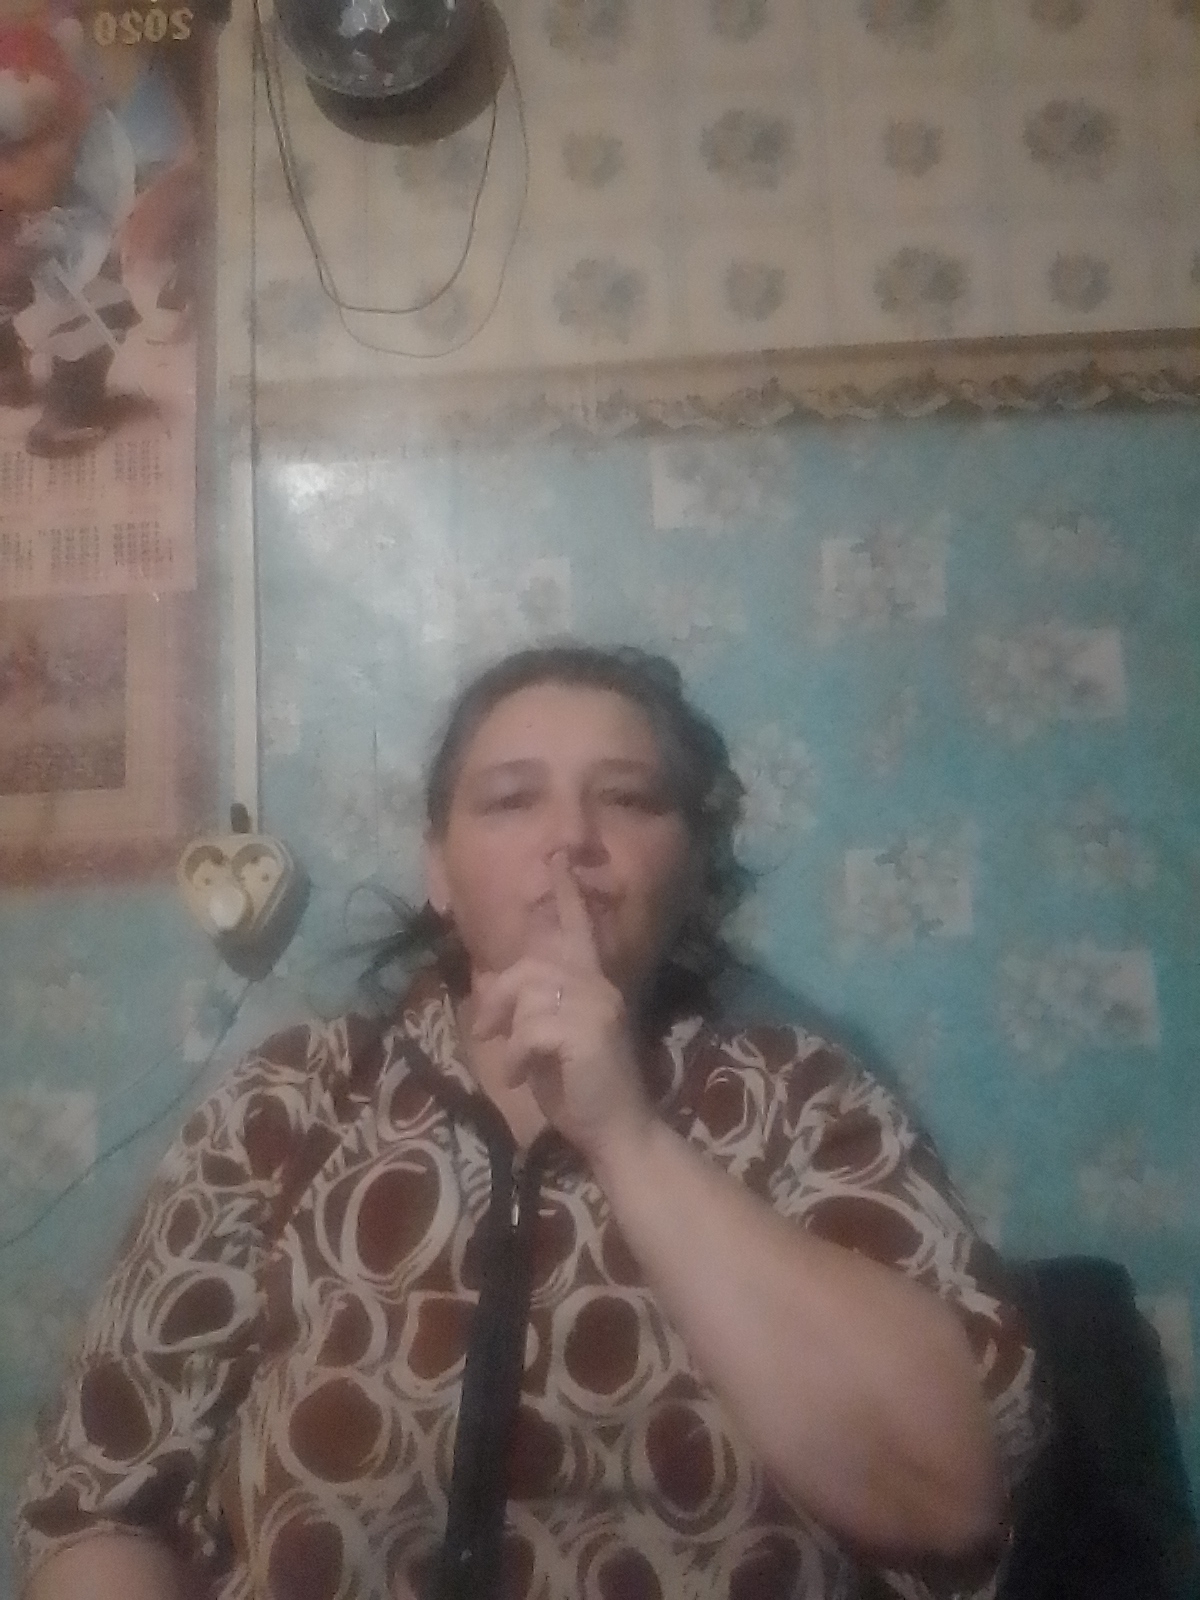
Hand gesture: mute